Emmanouil Lampakis

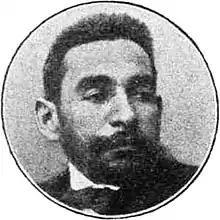
Lampakis in 1906

Emmanouil Lampakis (1859–1909) was a Greek painter, a member of the academic Munich School of the 19th century.